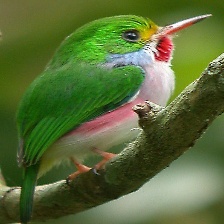
Species: CUBAN TODY
Scientific name: TODUS MULTICOLOR